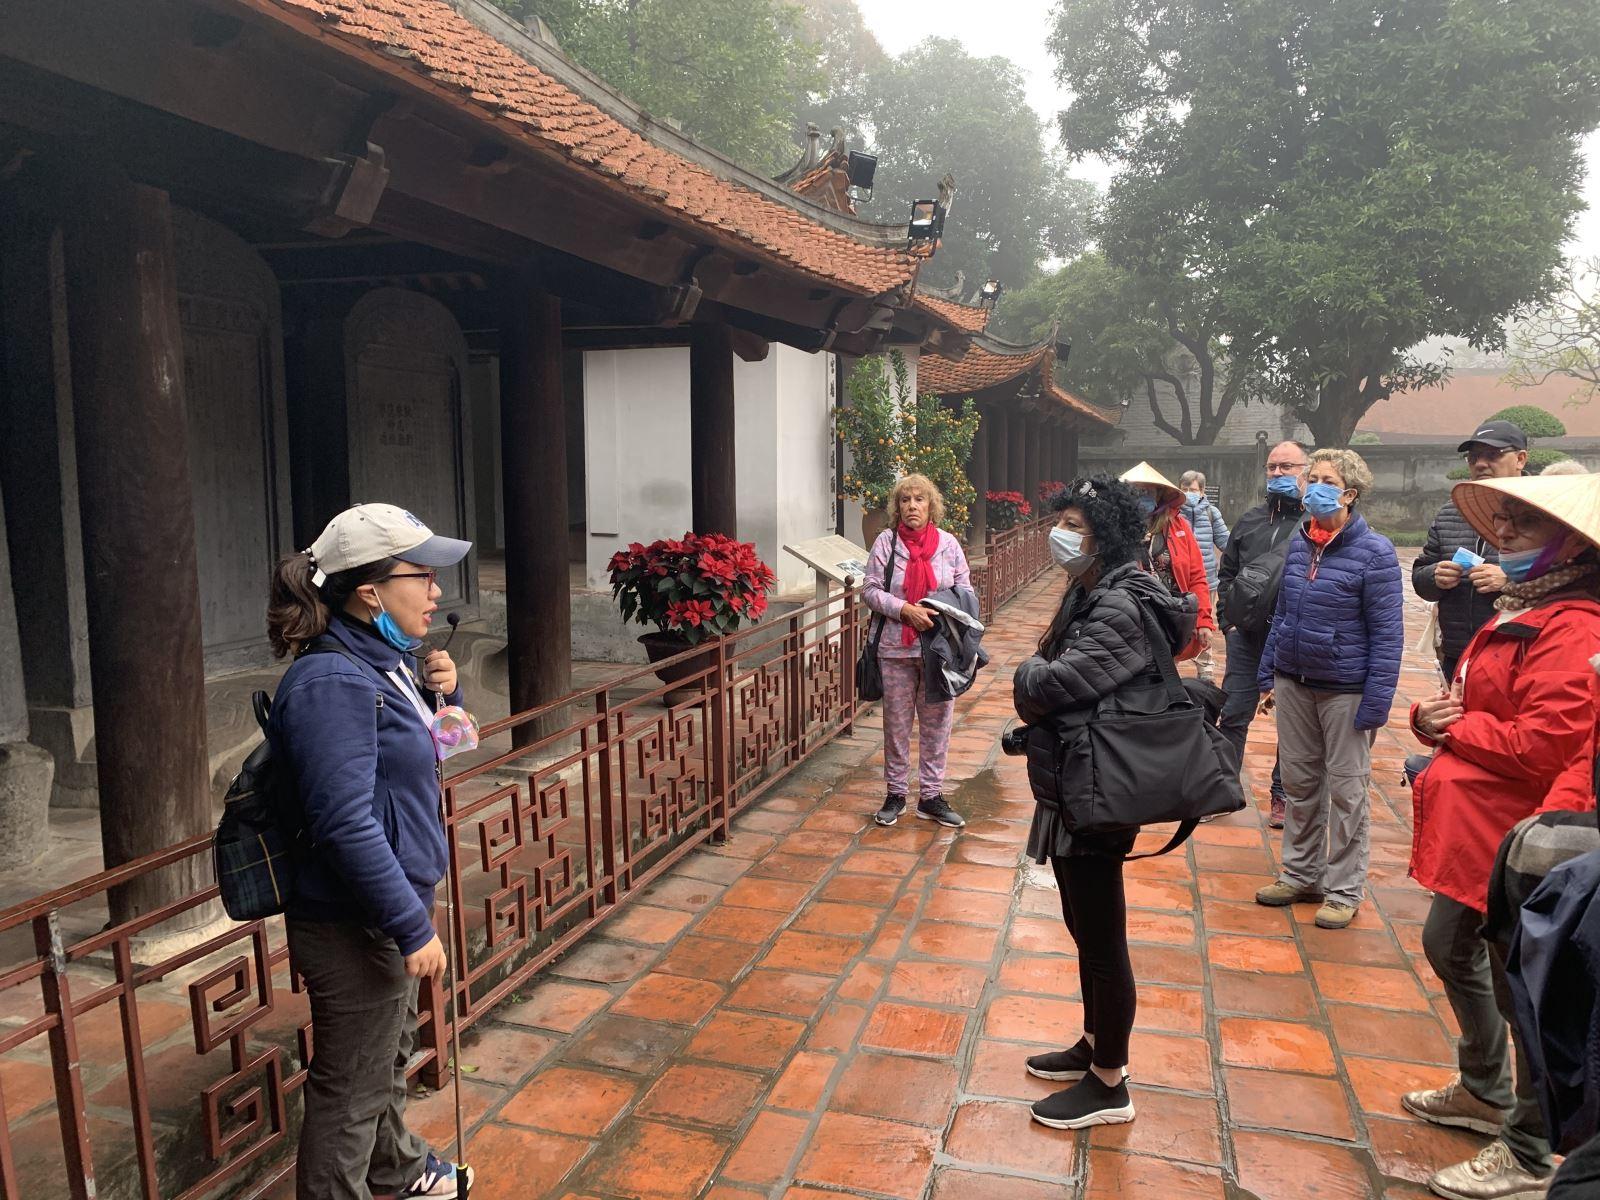
người đội mũ trắng đang cầm một chiếc micro ở trên tay